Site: brandenburg
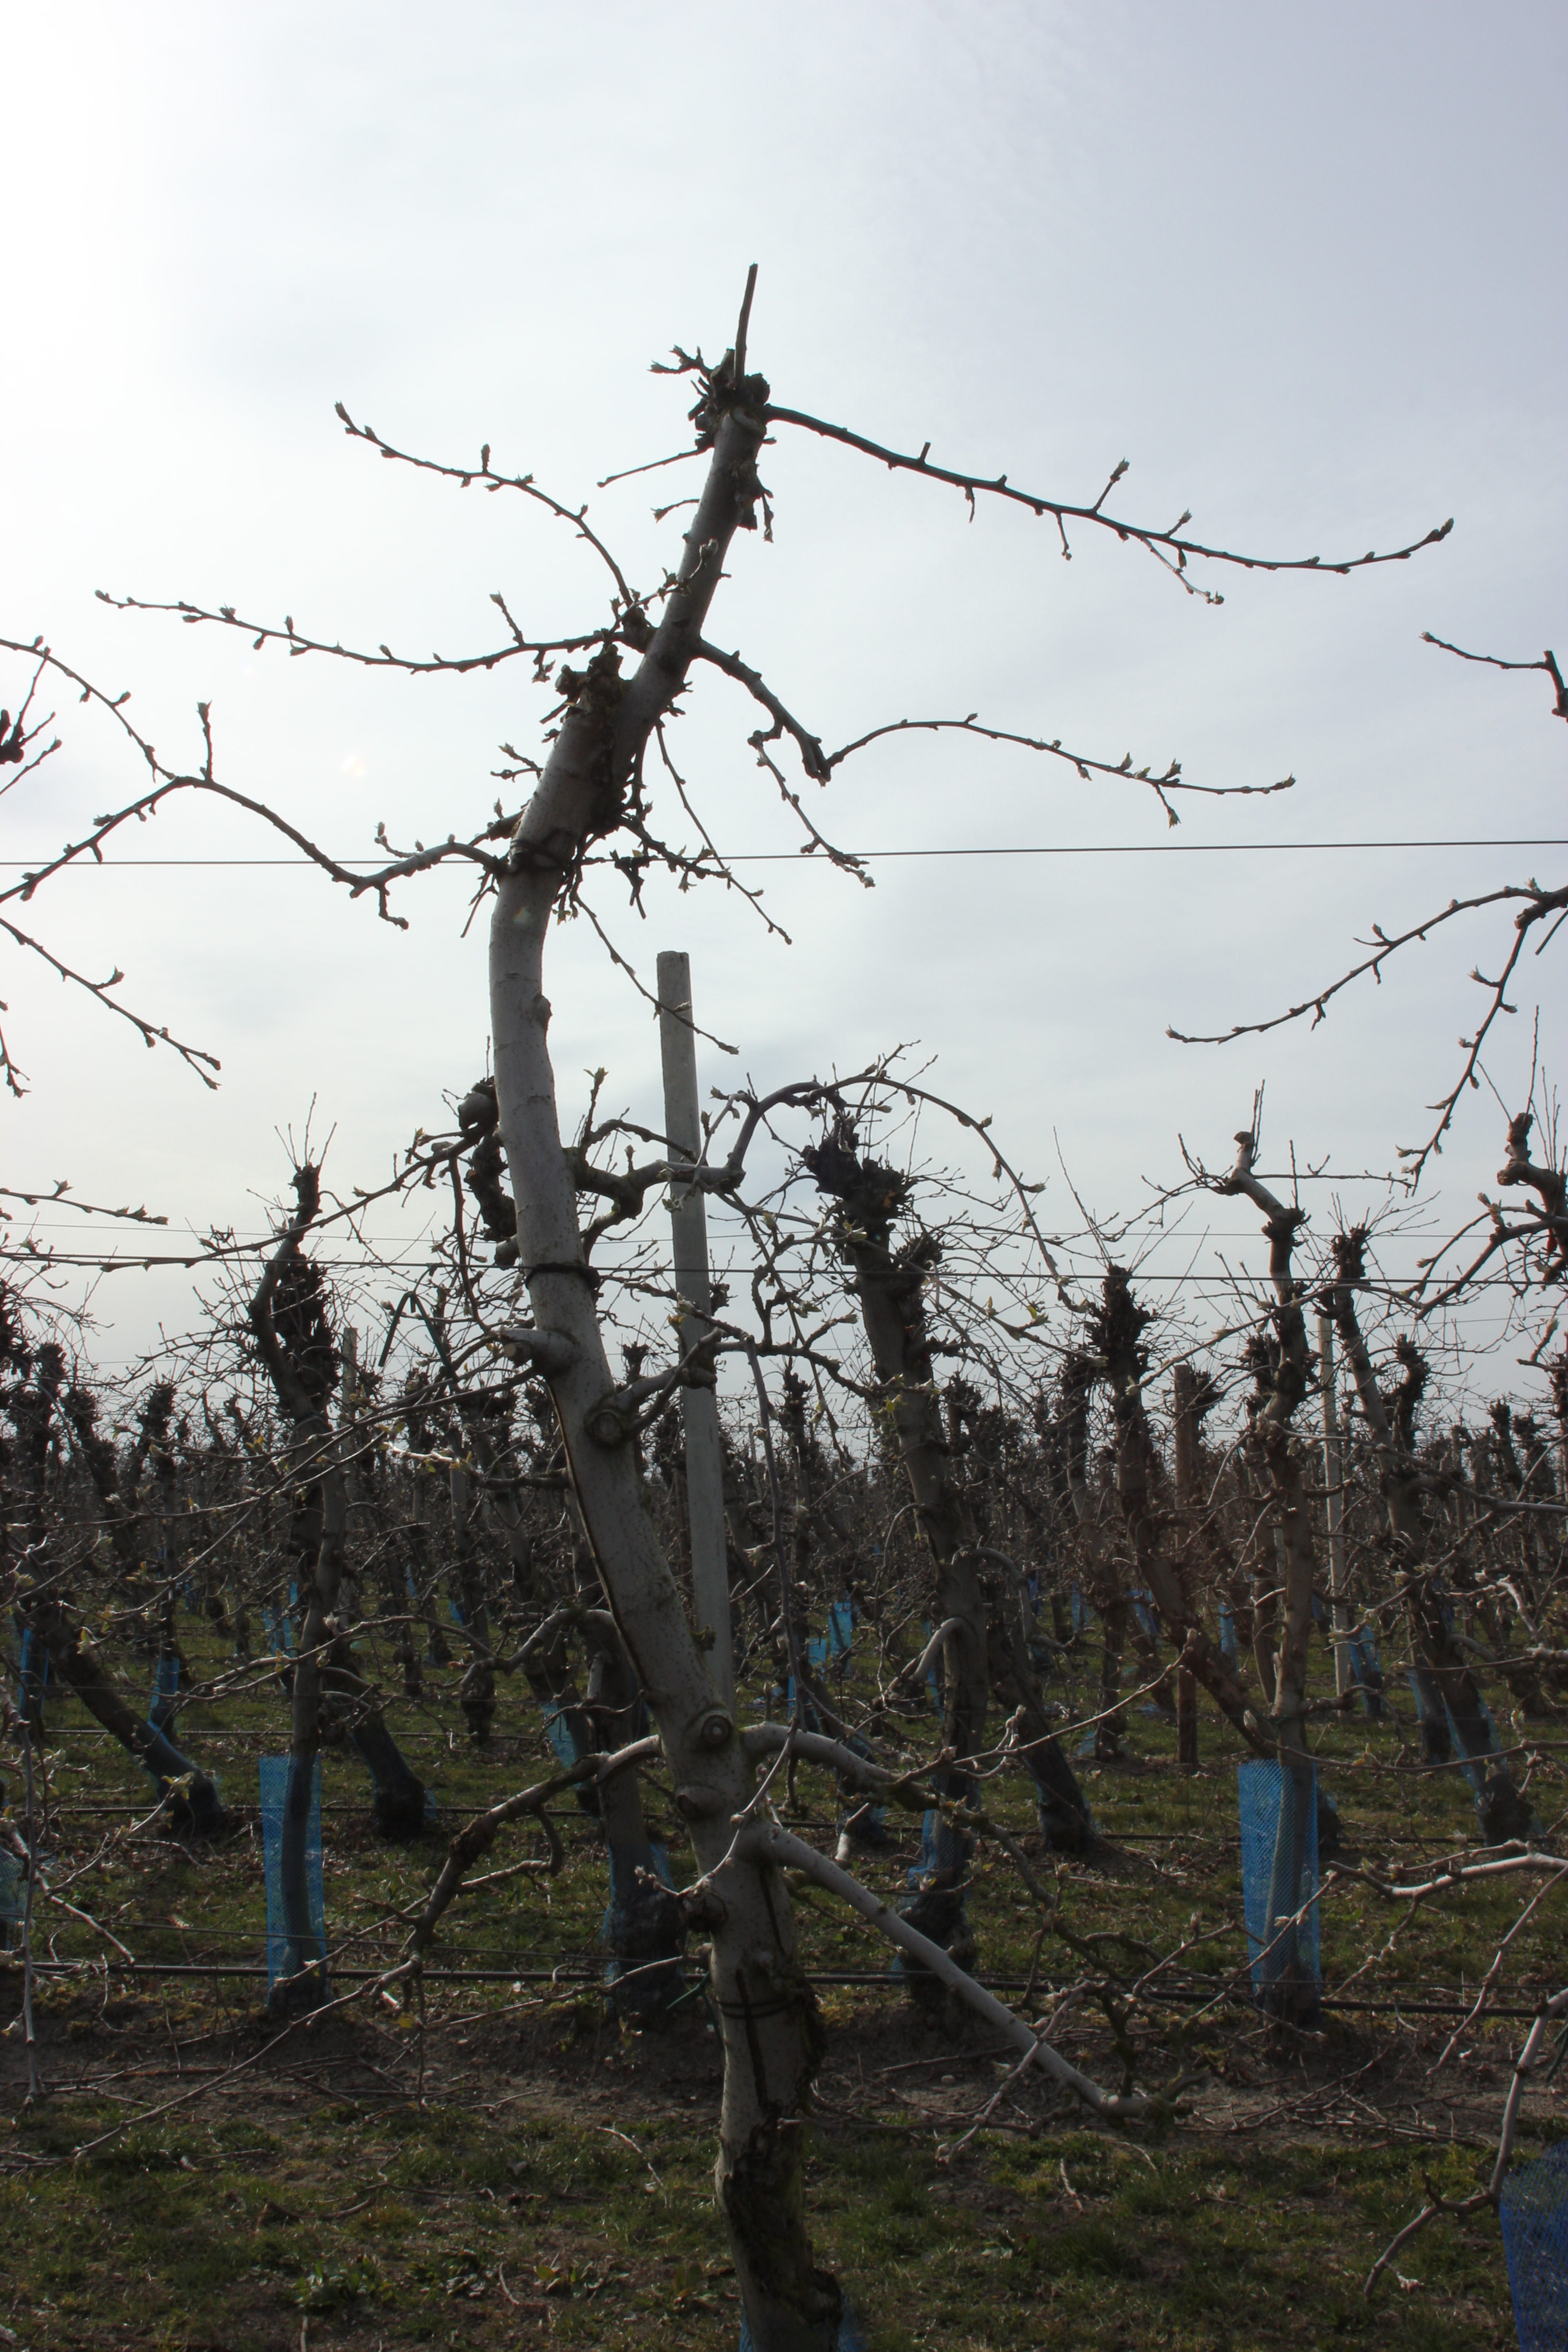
Growth stage (BBCH 54): Inflorescence emergence